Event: Nepal Earthquake
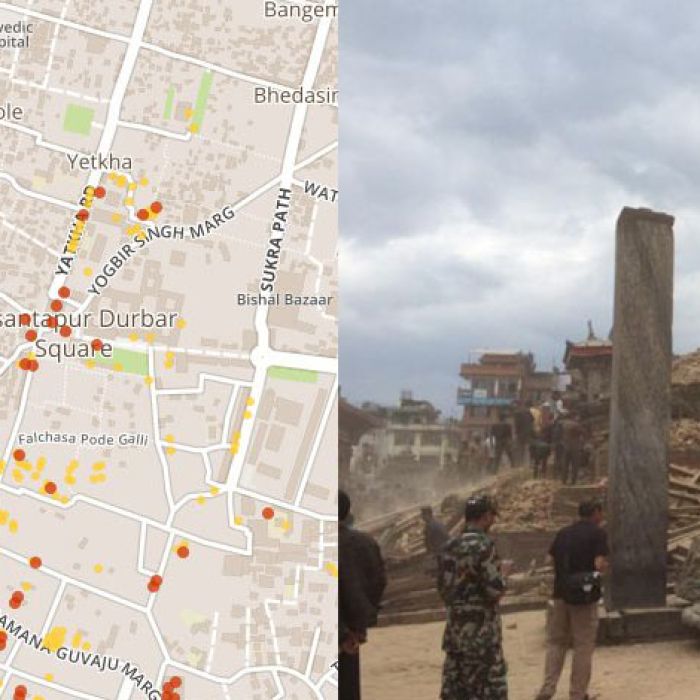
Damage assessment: damage